Queensland Cultural Centre

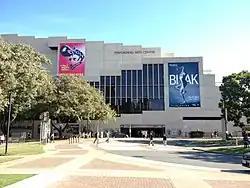
Queensland Performing Arts Centre, part of the Queensland Cultural Centre, 2013

The Queensland Cultural Centre (QCC) is a heritage-listed cultural centre on Grey Street in South Brisbane, Queensland, Australia. It is part of the South Bank precinct located on the Brisbane River, and was built from 1976 onwards, in time for the 1988 World's Fair.